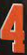
Number: 4